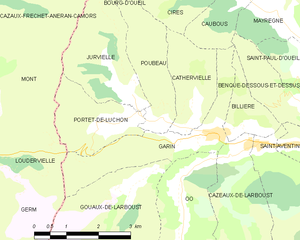
Garin est une commune française située dans le département de la Haute-Garonne, en région Occitanie.